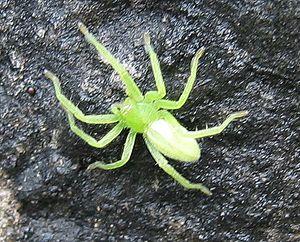
Micrommata virescens est une espèce d'araignées aranéomorphes de la famille des Sparassidae.